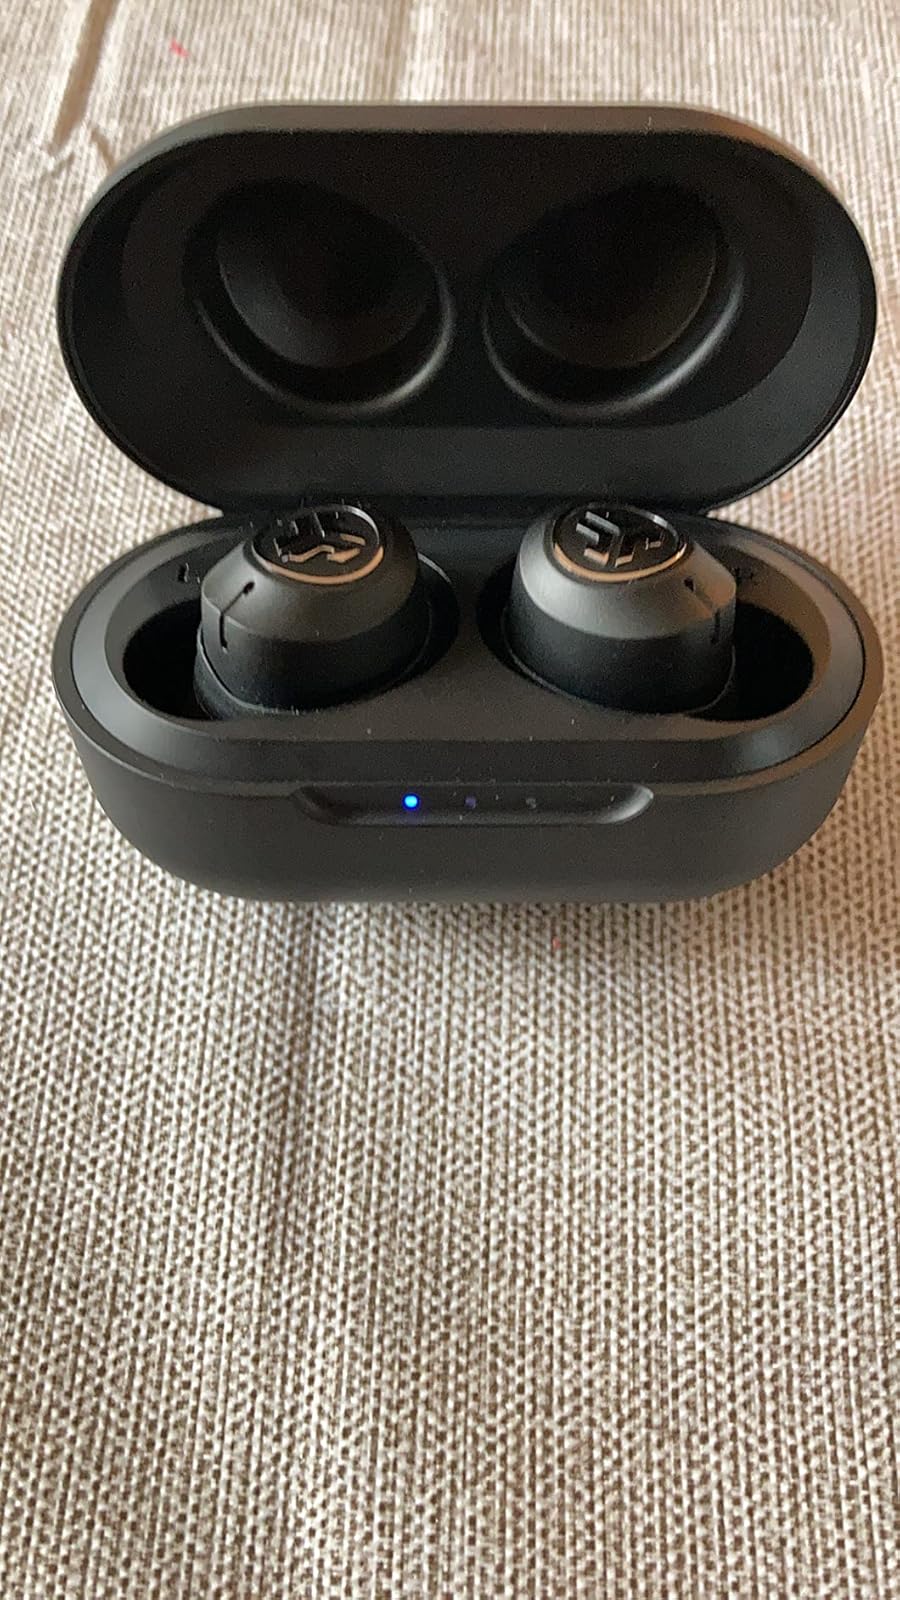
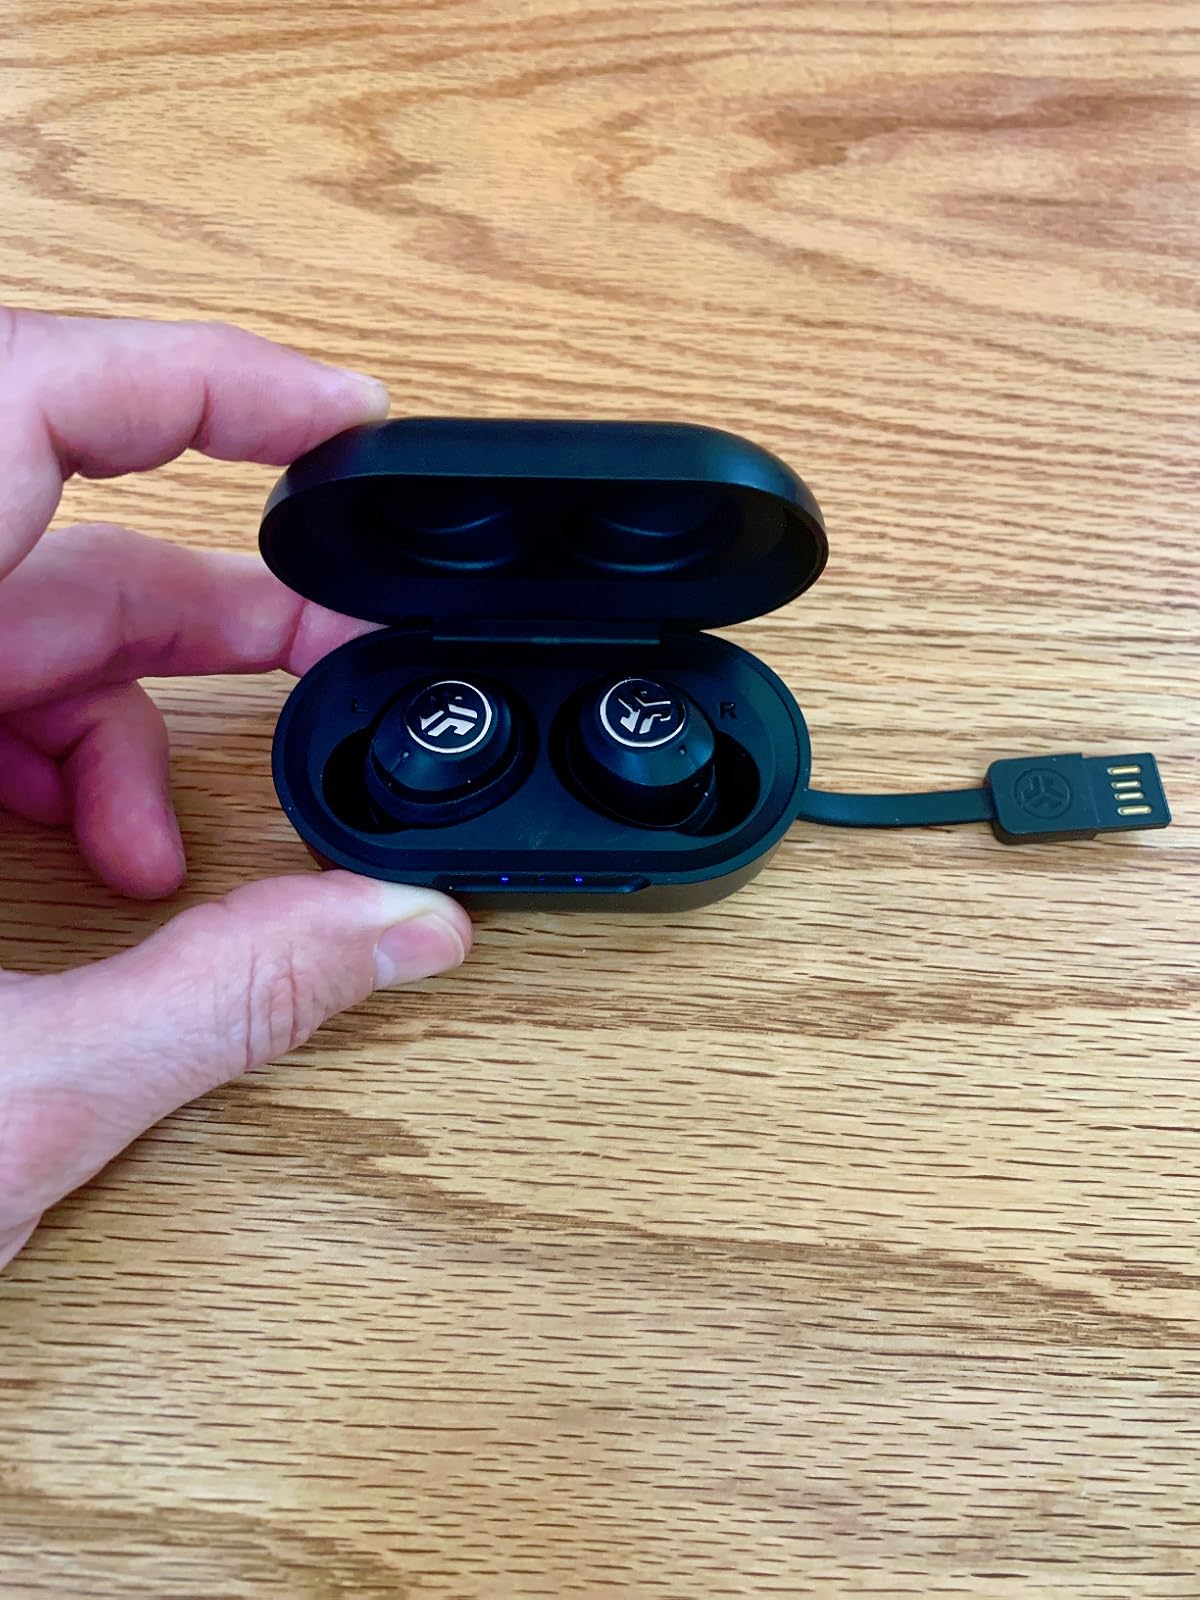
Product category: earbuds
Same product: yes